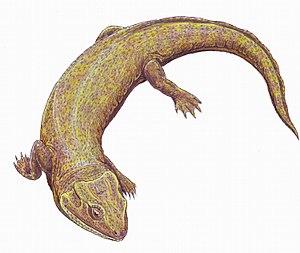
Les Nycteroleteridae forment une famille éteinte de parareptiles pareiasauromorphes de taille modeste. Ils ont vécu durant le Permien moyen et au début du Permien supérieur, du Roadien et au Wuchiapingien, soit il y a environ entre 272,3 à 254,14 millions d'années.
Nycteroleter est un genre éteint de parareptiles pareiasauromorphes de la famille des nyctérolétéridés ayant vécu durant une partie du Permien moyen, au Roadien et au Capitanien, soit il y a environ entre 272,3 à 259,8 millions d'années. Ses restes fossiles ont été découverts près du fleuve Mezen dans la région d'Arkhangelsk au nord-ouest de la Russie. Le crâne holotype a été perdu.